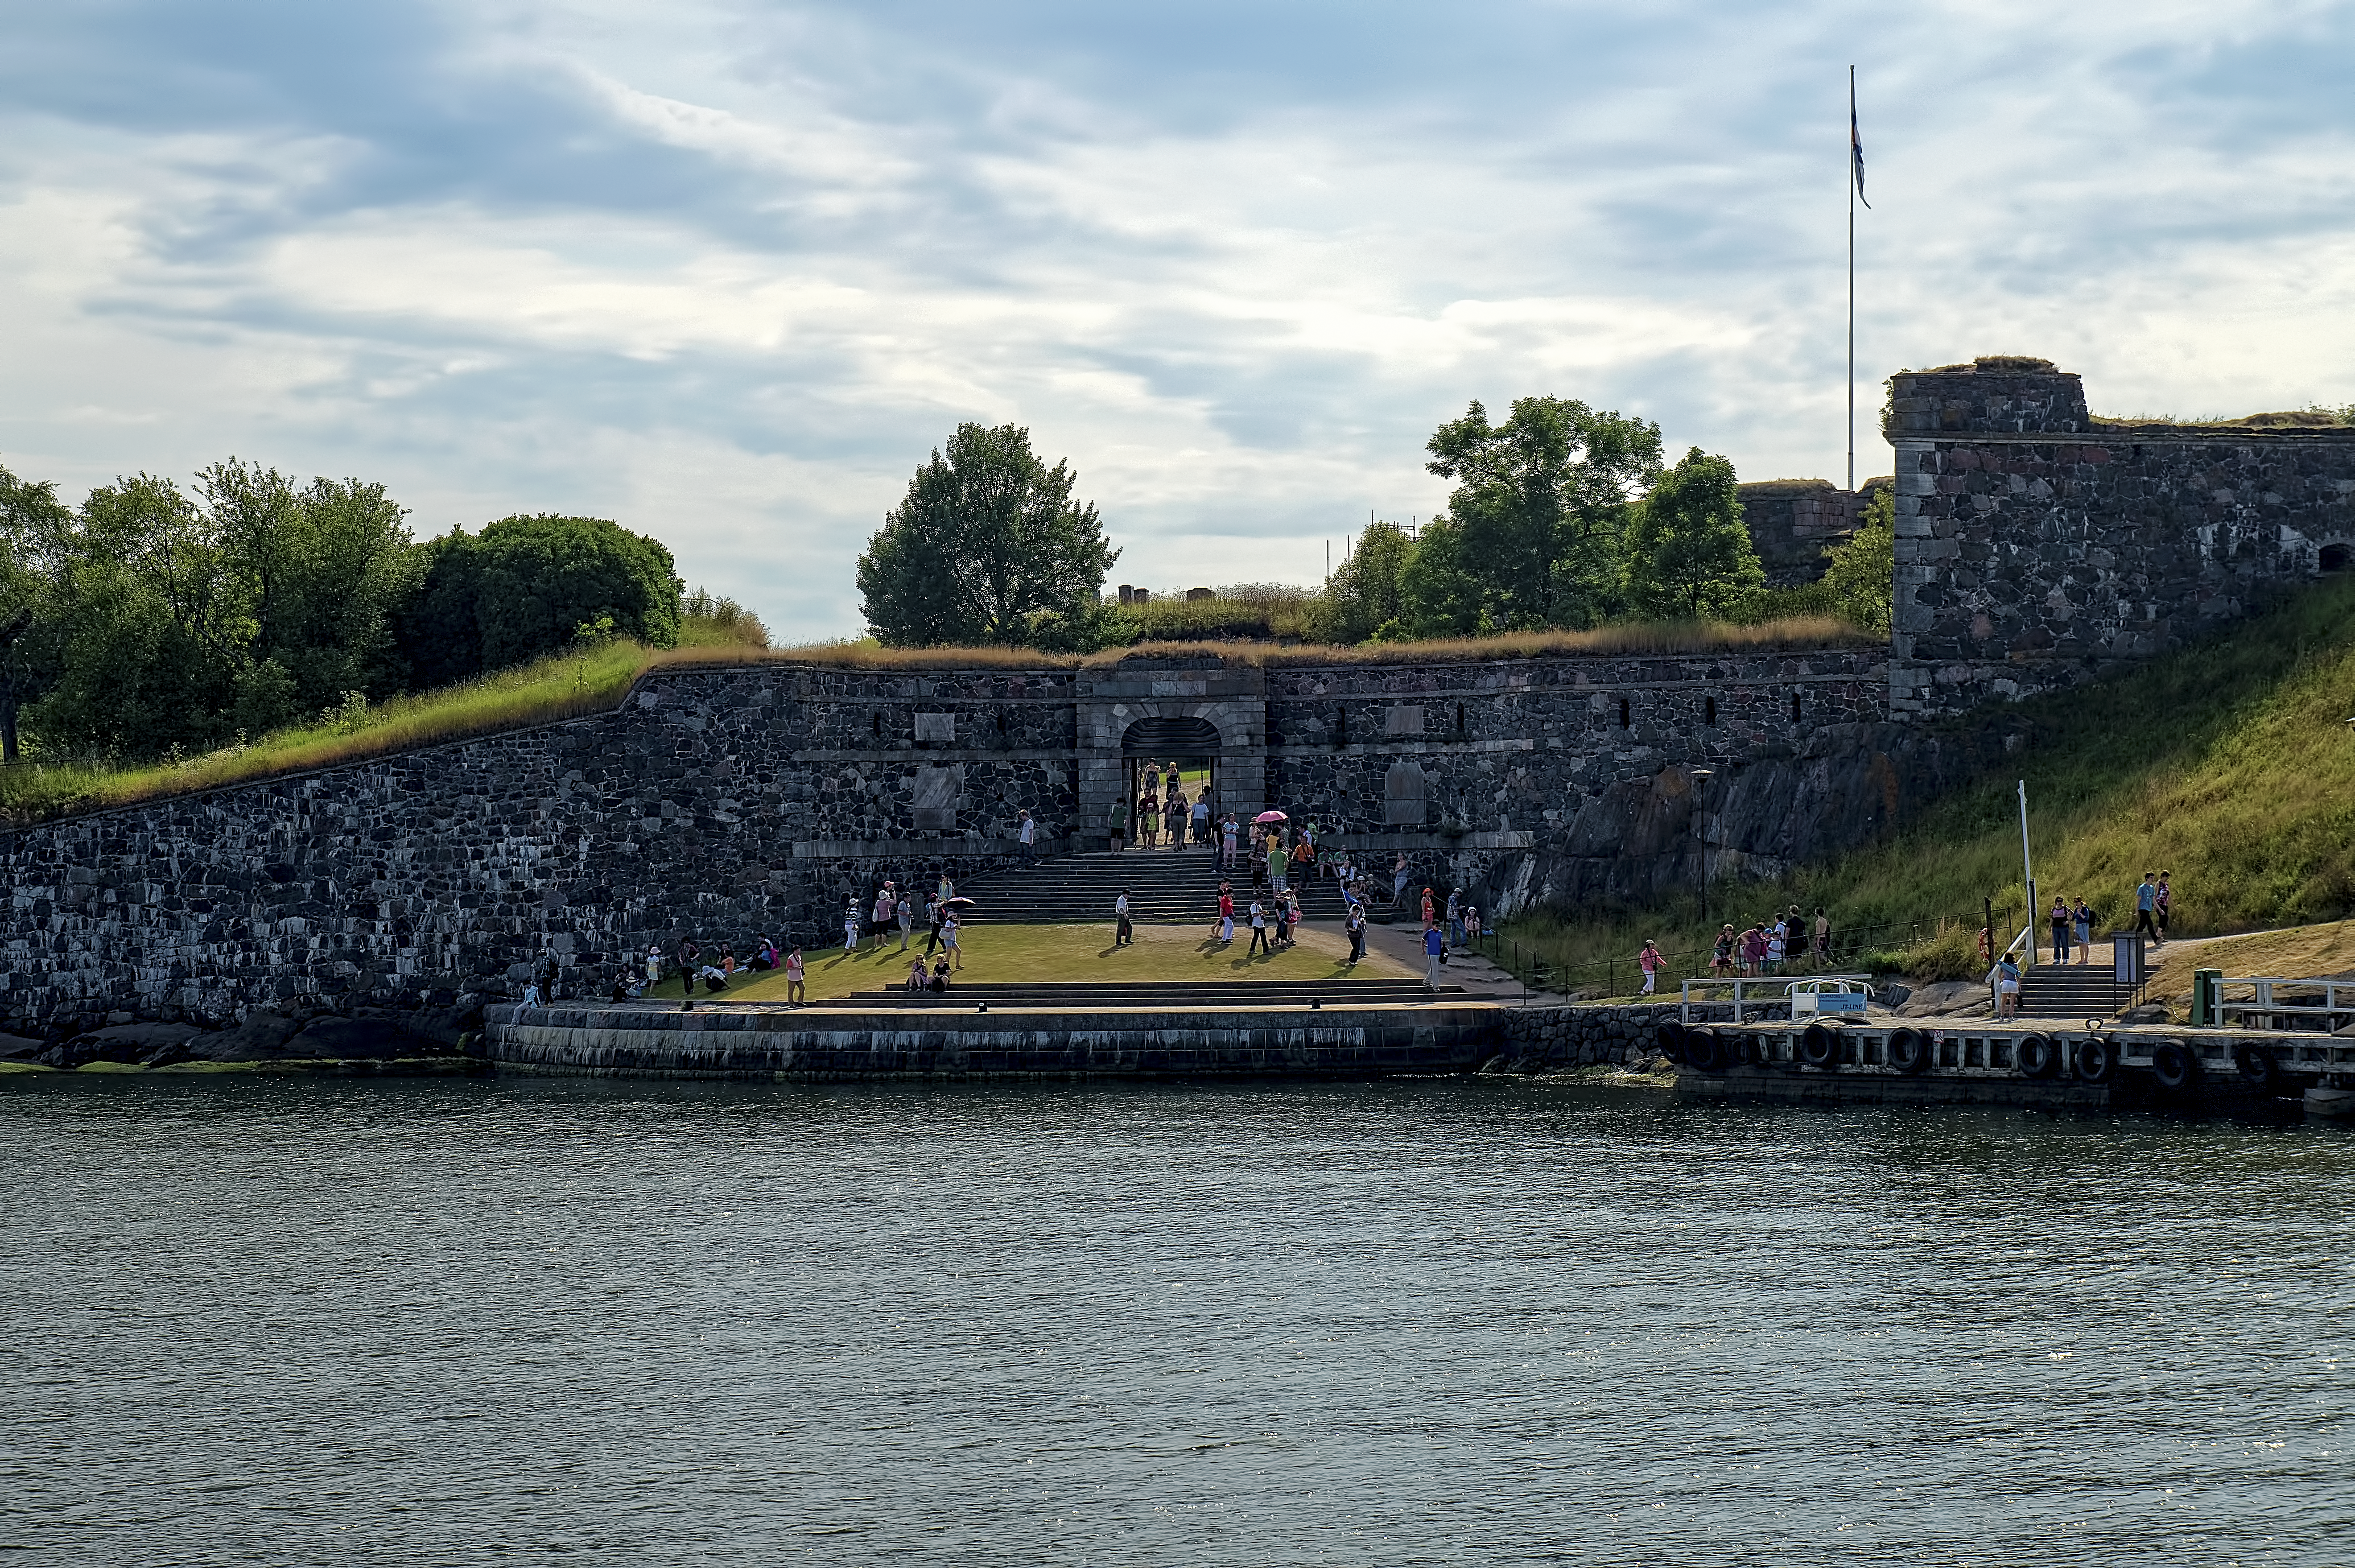
gate, fortress, cool image, finland, helsinki, suomenlinna, cool photo, i, kings, kuninkaanportti